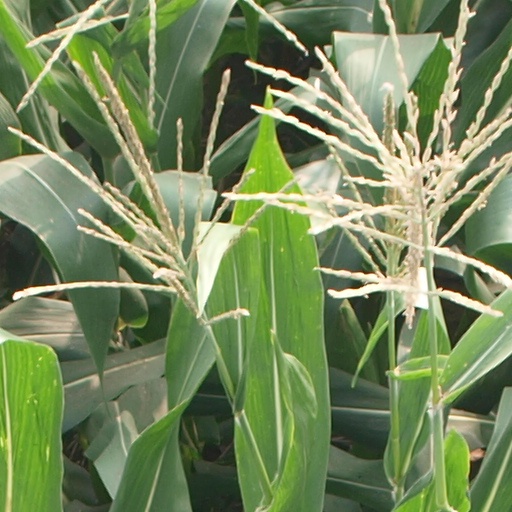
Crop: maize; corn